Cat Person

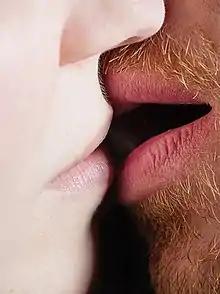
Lead image of the story, by Elinor Carucci

"Cat Person" is a short story by Kristen Roupenian that was first published in December 2017 in "The New Yorker" before going viral online. The BBC described the short story as "being shared widely online as social media users discuss how much it relates to modern-day dating".